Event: Nepal Earthquake
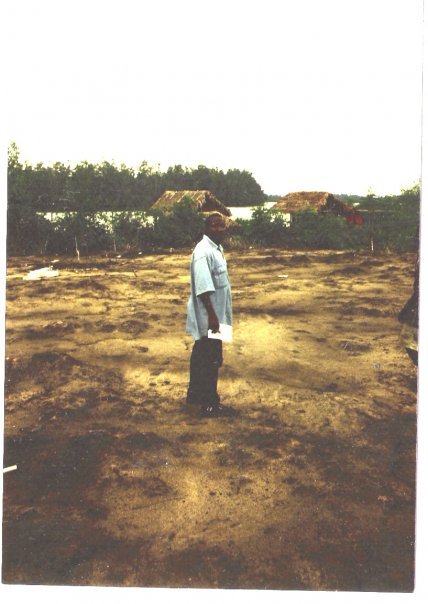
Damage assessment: damage